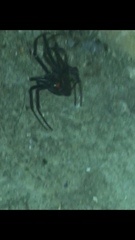
Species: Lactrodectus_hesperus